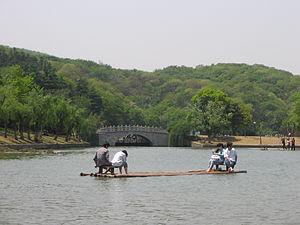
Le district de Pukou est une subdivision administrative de la province du Jiangsu en Chine. Il est placé sous la juridiction de la ville sous-provinciale de Nankin.